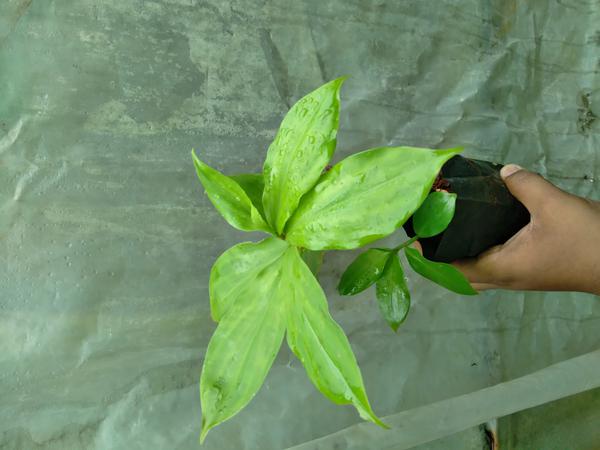
Plant: Insulin